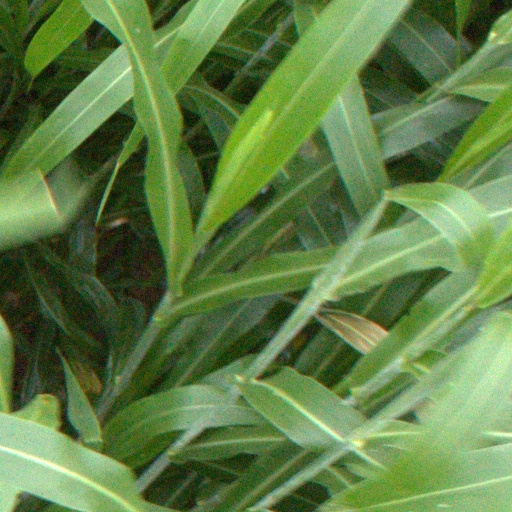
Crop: sorghum